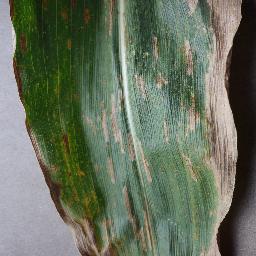
Label: Corn_(Maize)___Gray_Leaf_Spot_(Cercospora)